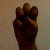
The image shows a hand gesture representing the letter 'E' in Indian Sign Language.